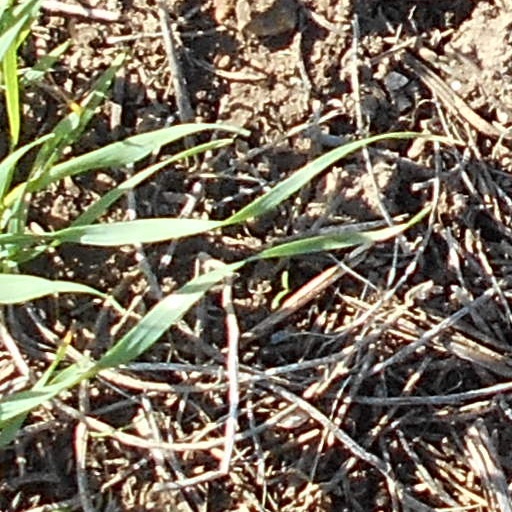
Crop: wheat